Minolta

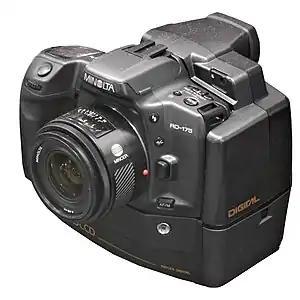
Minolta RD-175 using an optical reduction system for 3 x 1/2 inch CCD sensor with 3 x 0.38 megapixels

Although Minolta had launched their first digital SLR system as early as 1995, the RD-175 — a 3 sensor (3 x 0.38 megapixel) camera based on the Maxxum 500si — was never successful, and in 1998, it was superseded by the Minolta Dimâge RD 3000, a 3-megapixel DSLR based on the Minolta V-mount of Minolta's APS format SLR camera line, which was equally unsuccessful and short-lived.